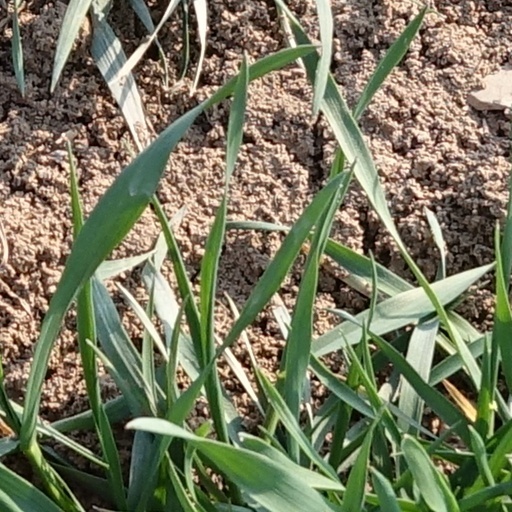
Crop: wheat